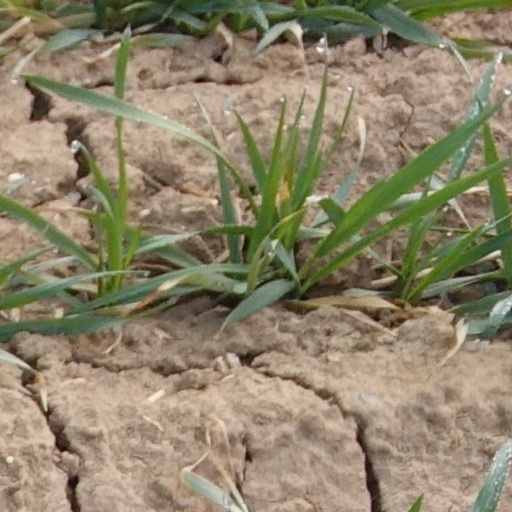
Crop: wheat